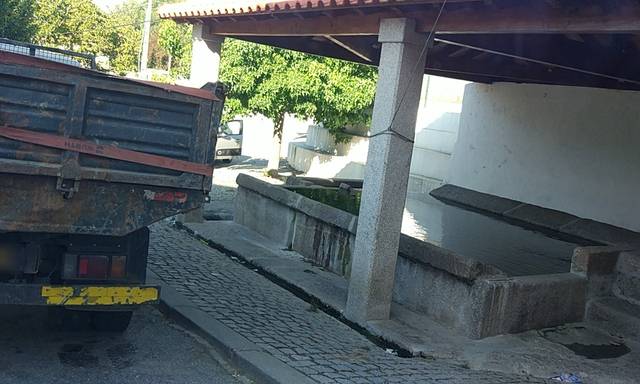
Region: Portugal
Coordinates: 41.249, -7.597